Low Catton

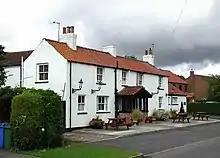
The Gold Cup Inn

The church, dedicated to All Saints, was designated a Grade I listed building in 1967 and is now recorded in the National Heritage List for England, maintained by Historic England.